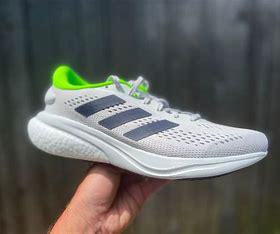
Brand: Adidas
Model: Supernova 2 Lauf